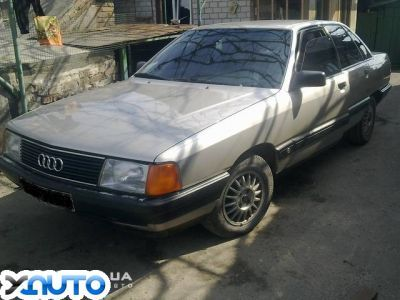
Car model: 1994 Audi 100 Sedan